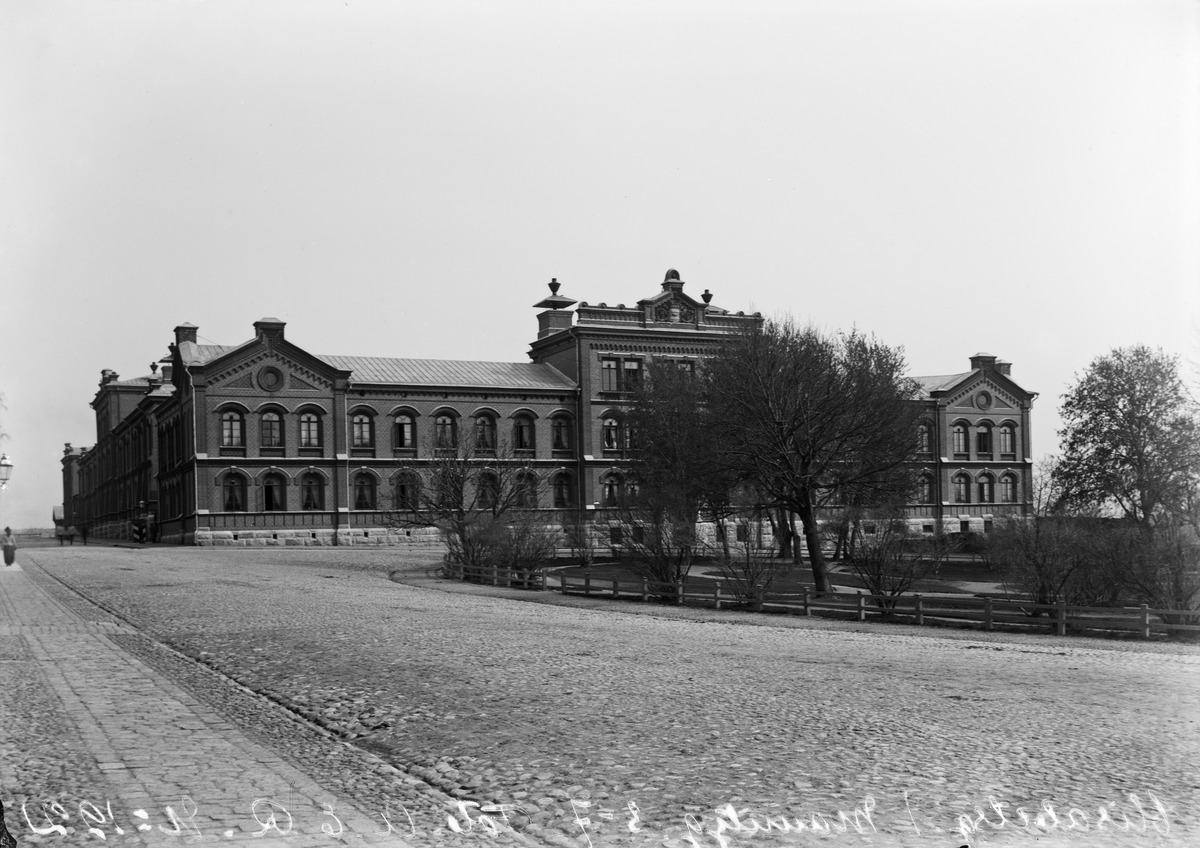
Elisabetinkatu (=Liisankatu) 1 (Maurinkatu 3-7 = Maurinkatu 1), Uudenmaan pataljoonan miehistökasarmi, arkkitehti Evert Lagerspetz 1882-1883
sisällön kuvaus: Elisabetinkatu (=Liisankatu) 1 (Maurinkatu 3-7 = Maurinkatu 1), Uudenmaan pataljoonan miehistökasarmi, arkkitehti Evert Lagerspetz 1882-1883. Nykyisin rakennuksessa toimii Sotamuseo sekä Maanpuolustuskorkeakoulun kirjasto ja strategian laitos.

Etualalla oikealla Elisabetintori (=Liisanpuistikko). mustavalkoinen
Kuvaaja: Rosenbröijer, A.E., valokuvaaja
Ajankohta: kuvausaika 1890 -luku n.
Paikka: Suomi, Uusimaa, Helsinki, Kruununhaka Helsinki, Liisankatu 1. Maurinkatu 1. Liisanpuistikko
Aiheet: julkiset rakennukset tiilirakennukset kasarmit museorakennukset koulurakennukset, viheralueet puistot, puut, pensaat, kadut, arkkitehtuuri, aidat